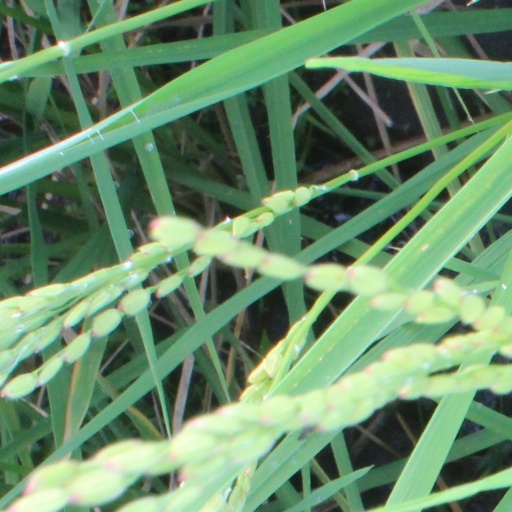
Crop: rice